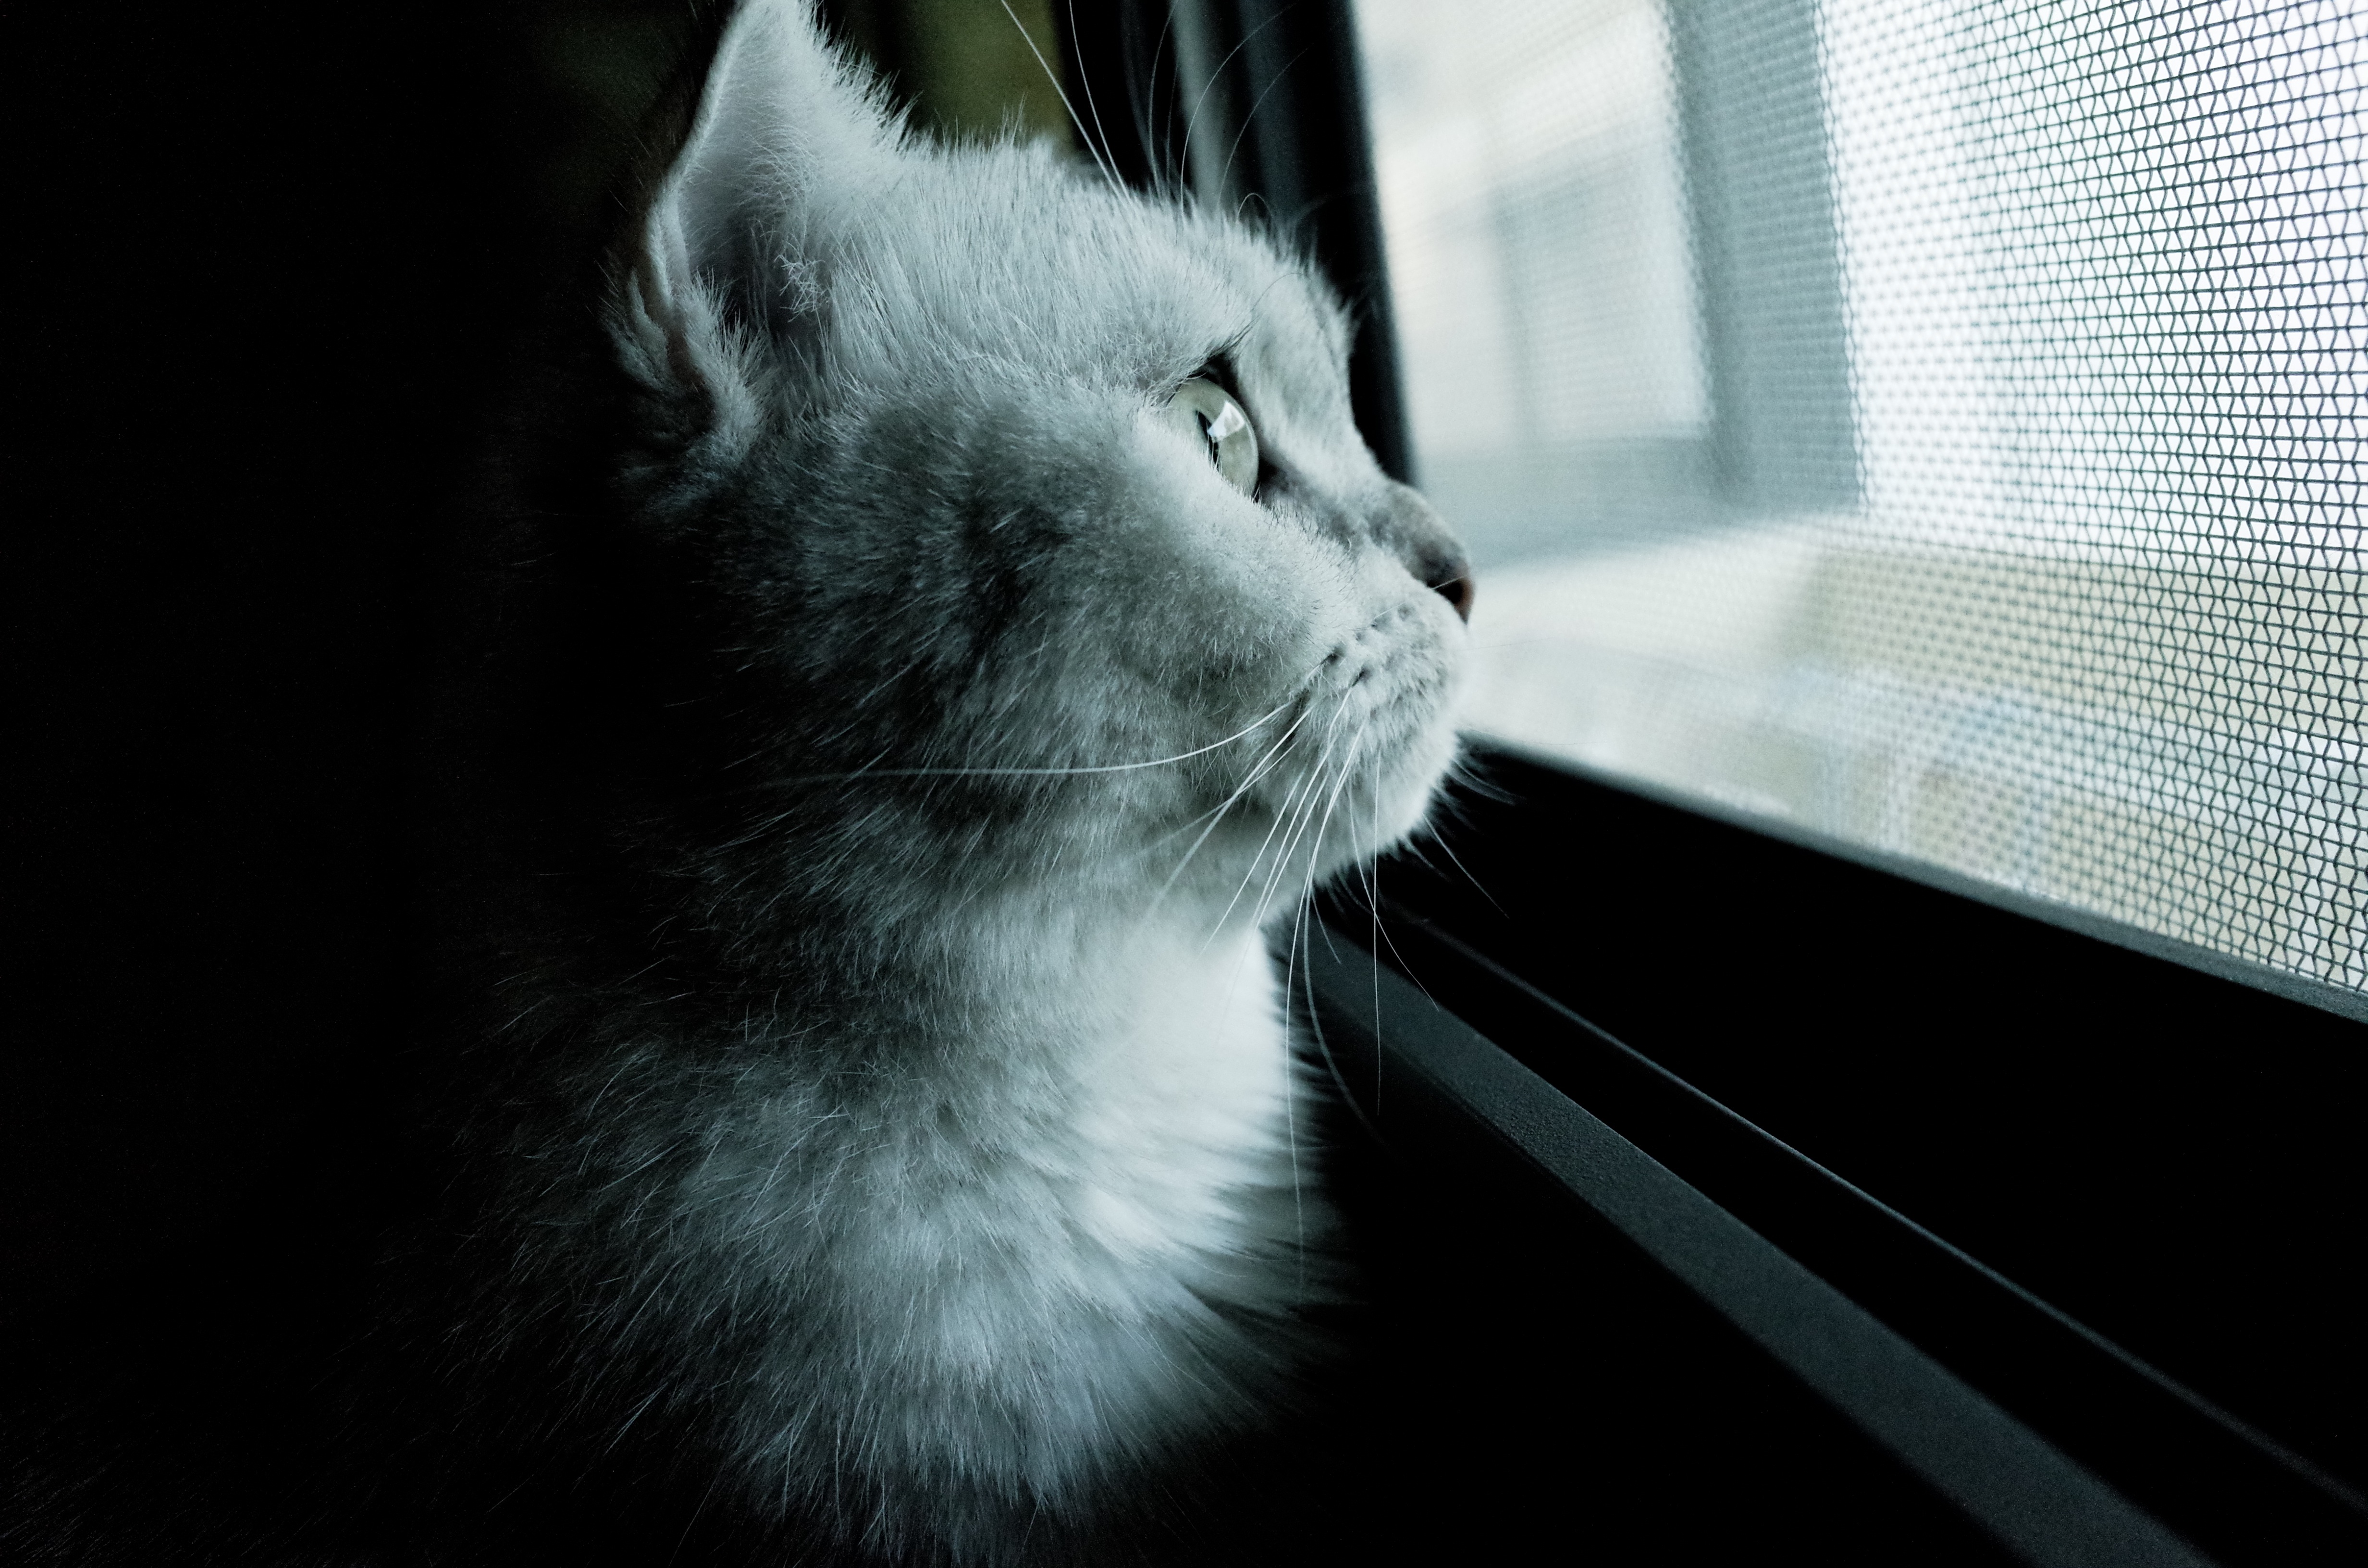
black and white, white, pet, cat, mammal, darkness, black, monochrome, nose, whiskers, vertebrate, monochrome photography, gel reviews, cat mia, small to medium sized cats, cat like mammal, lateral face